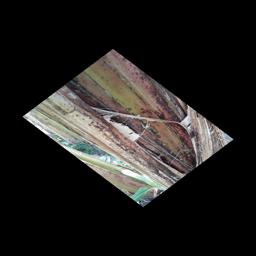
Label: BACTERIAL SOFT ROT